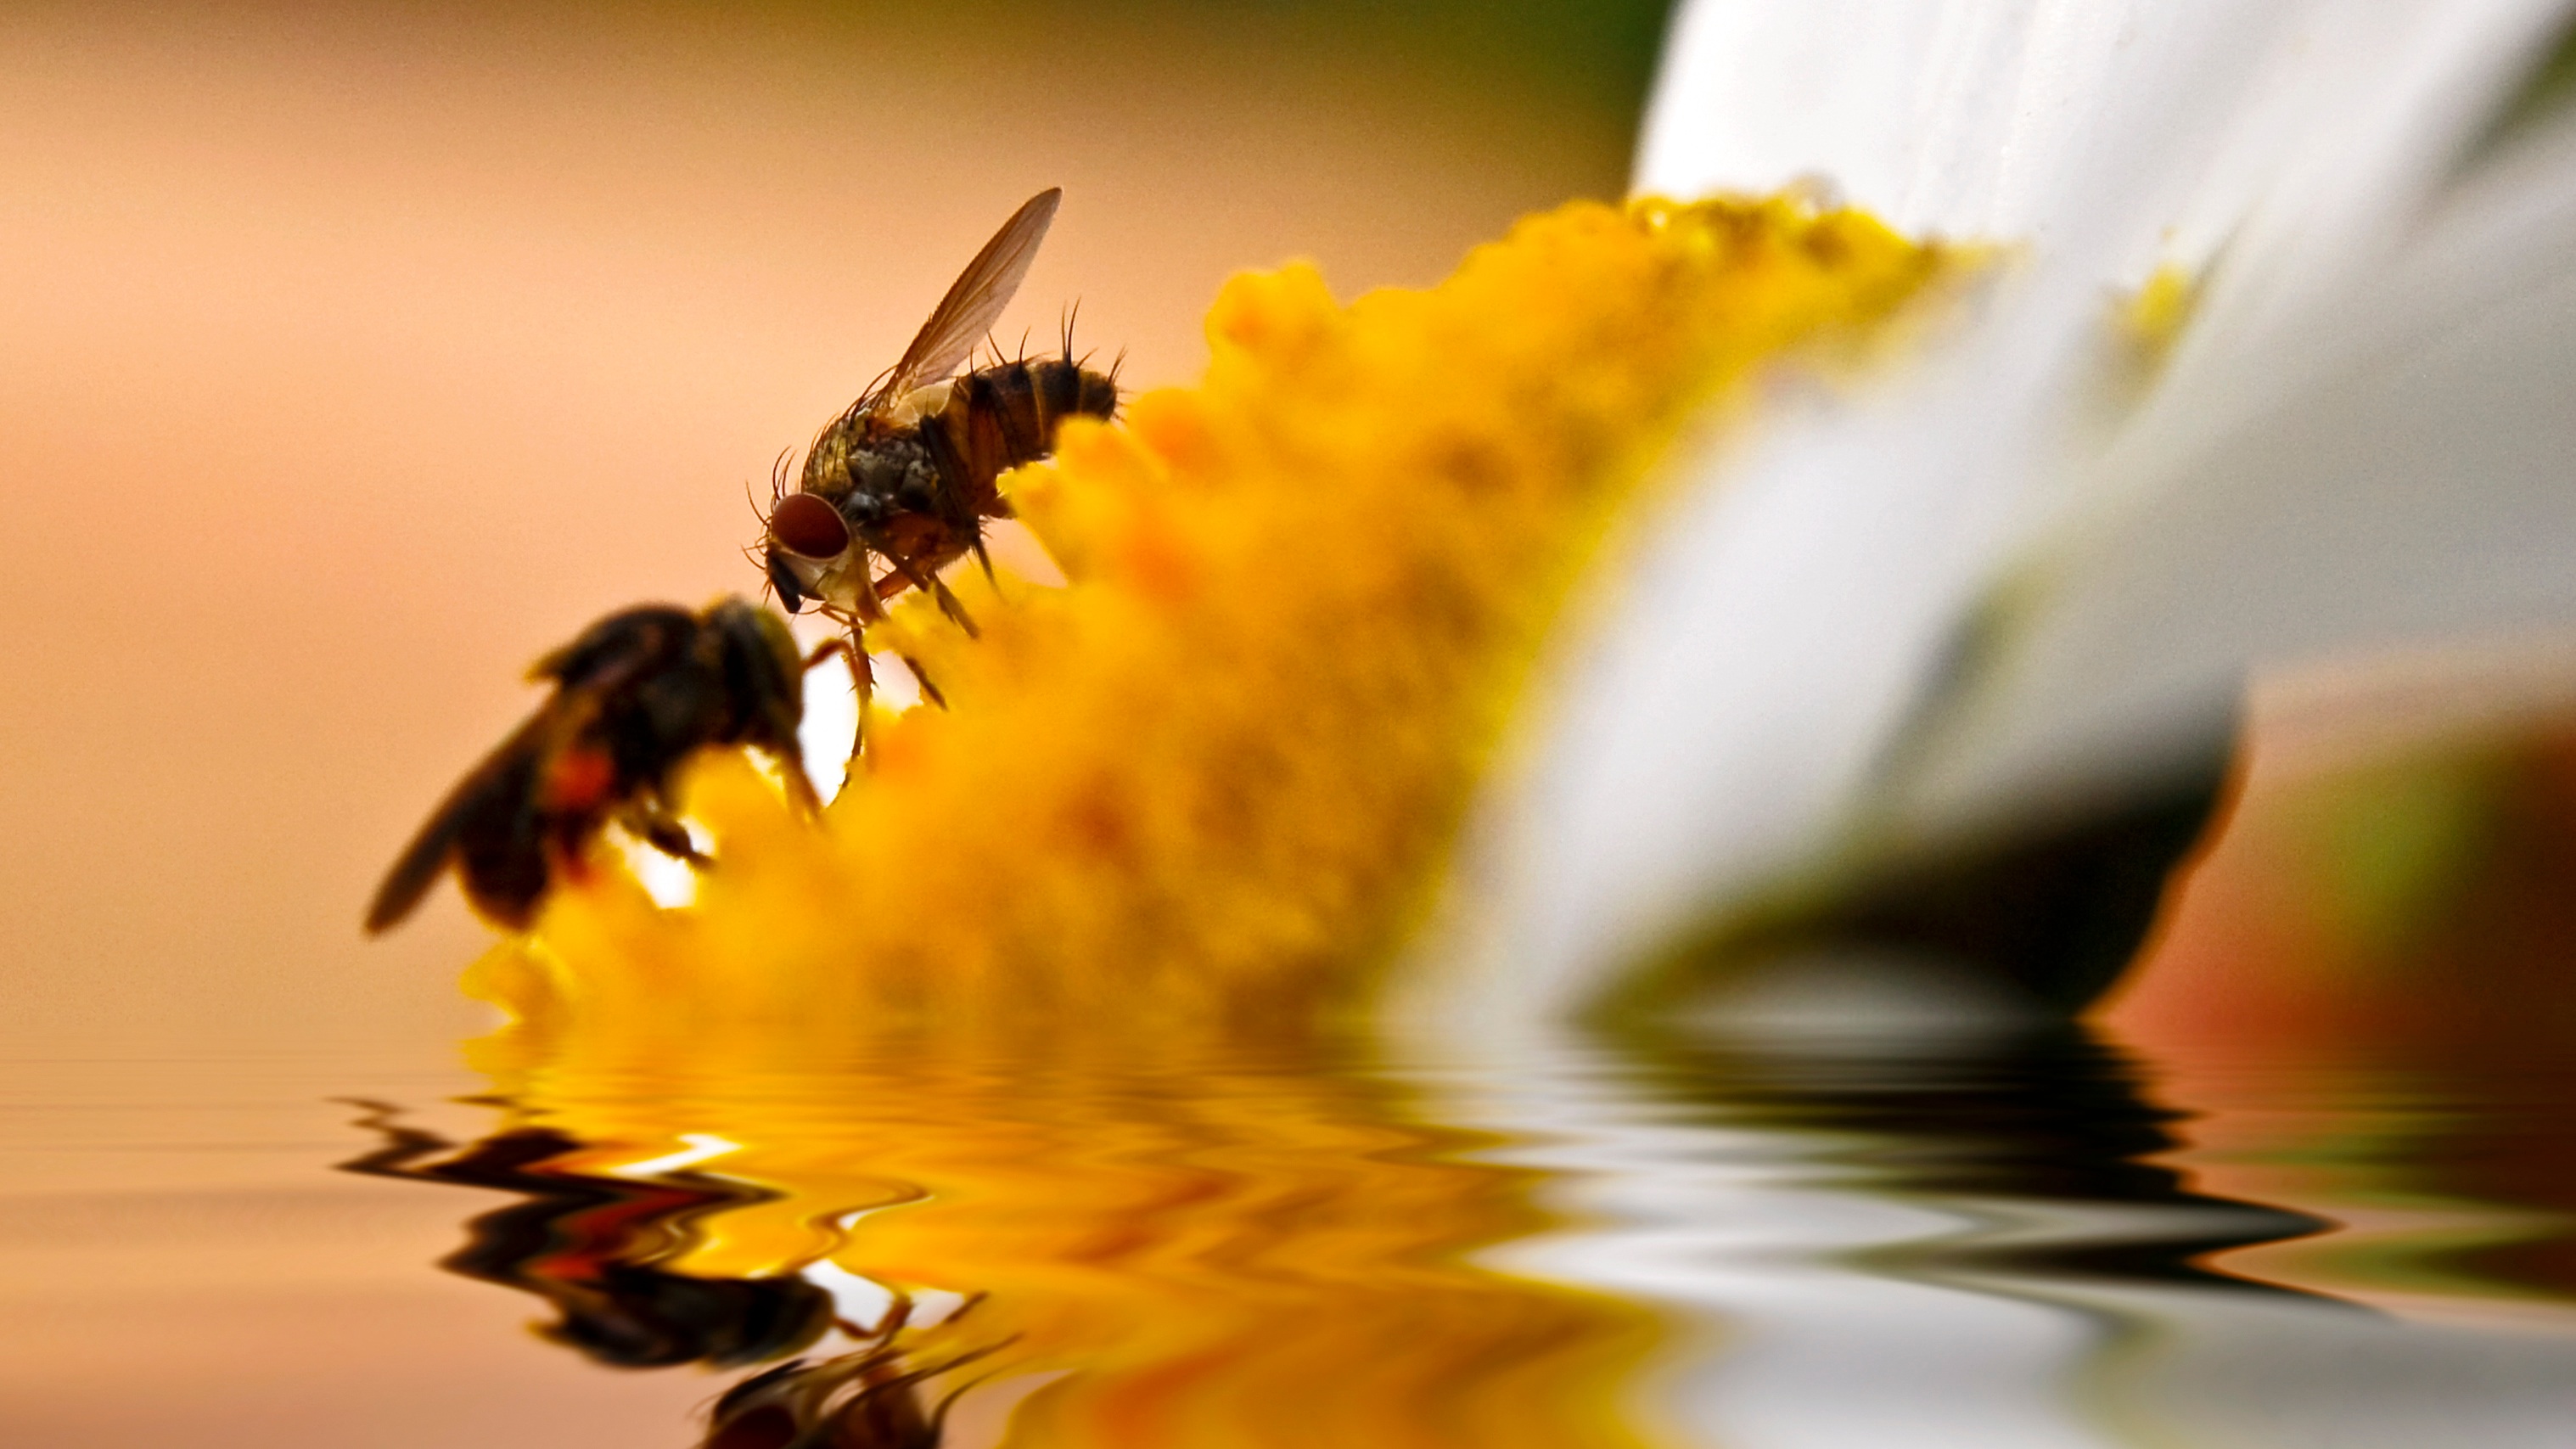
nature, plant, photography, sunlight, leaf, flower, petal, pollen, insect, yellow, flora, fauna, invertebrate, close up, bee, nectar, macro photography, honey bee, membrane winged insect